Yan'an Road

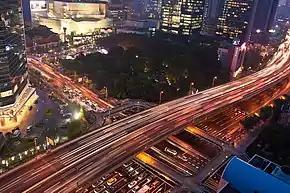
Aerial view of a section of Yan'an Road Central. Jing'an Temple is visible in the upper left.

Central Yan'an Road also follows the course of a small canal (Chang Bang). The canal also became the boundary between the International Settlement and the French Concession after the two concessions expanded west in 1899 and 1914 respectively. In 1920, the canal was filled in, and the concession authorities agreed to name it "Avenue Foch", after French marshal Ferdinand Foch. In 1943 it was renamed "Luoyang Road", in 1945 it was renamed "Zhongzheng Road Central", after Chiang Kai-shek, then renamed Yan'an Road Central in 1950.